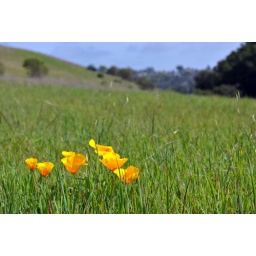
A field near our house after a good rain